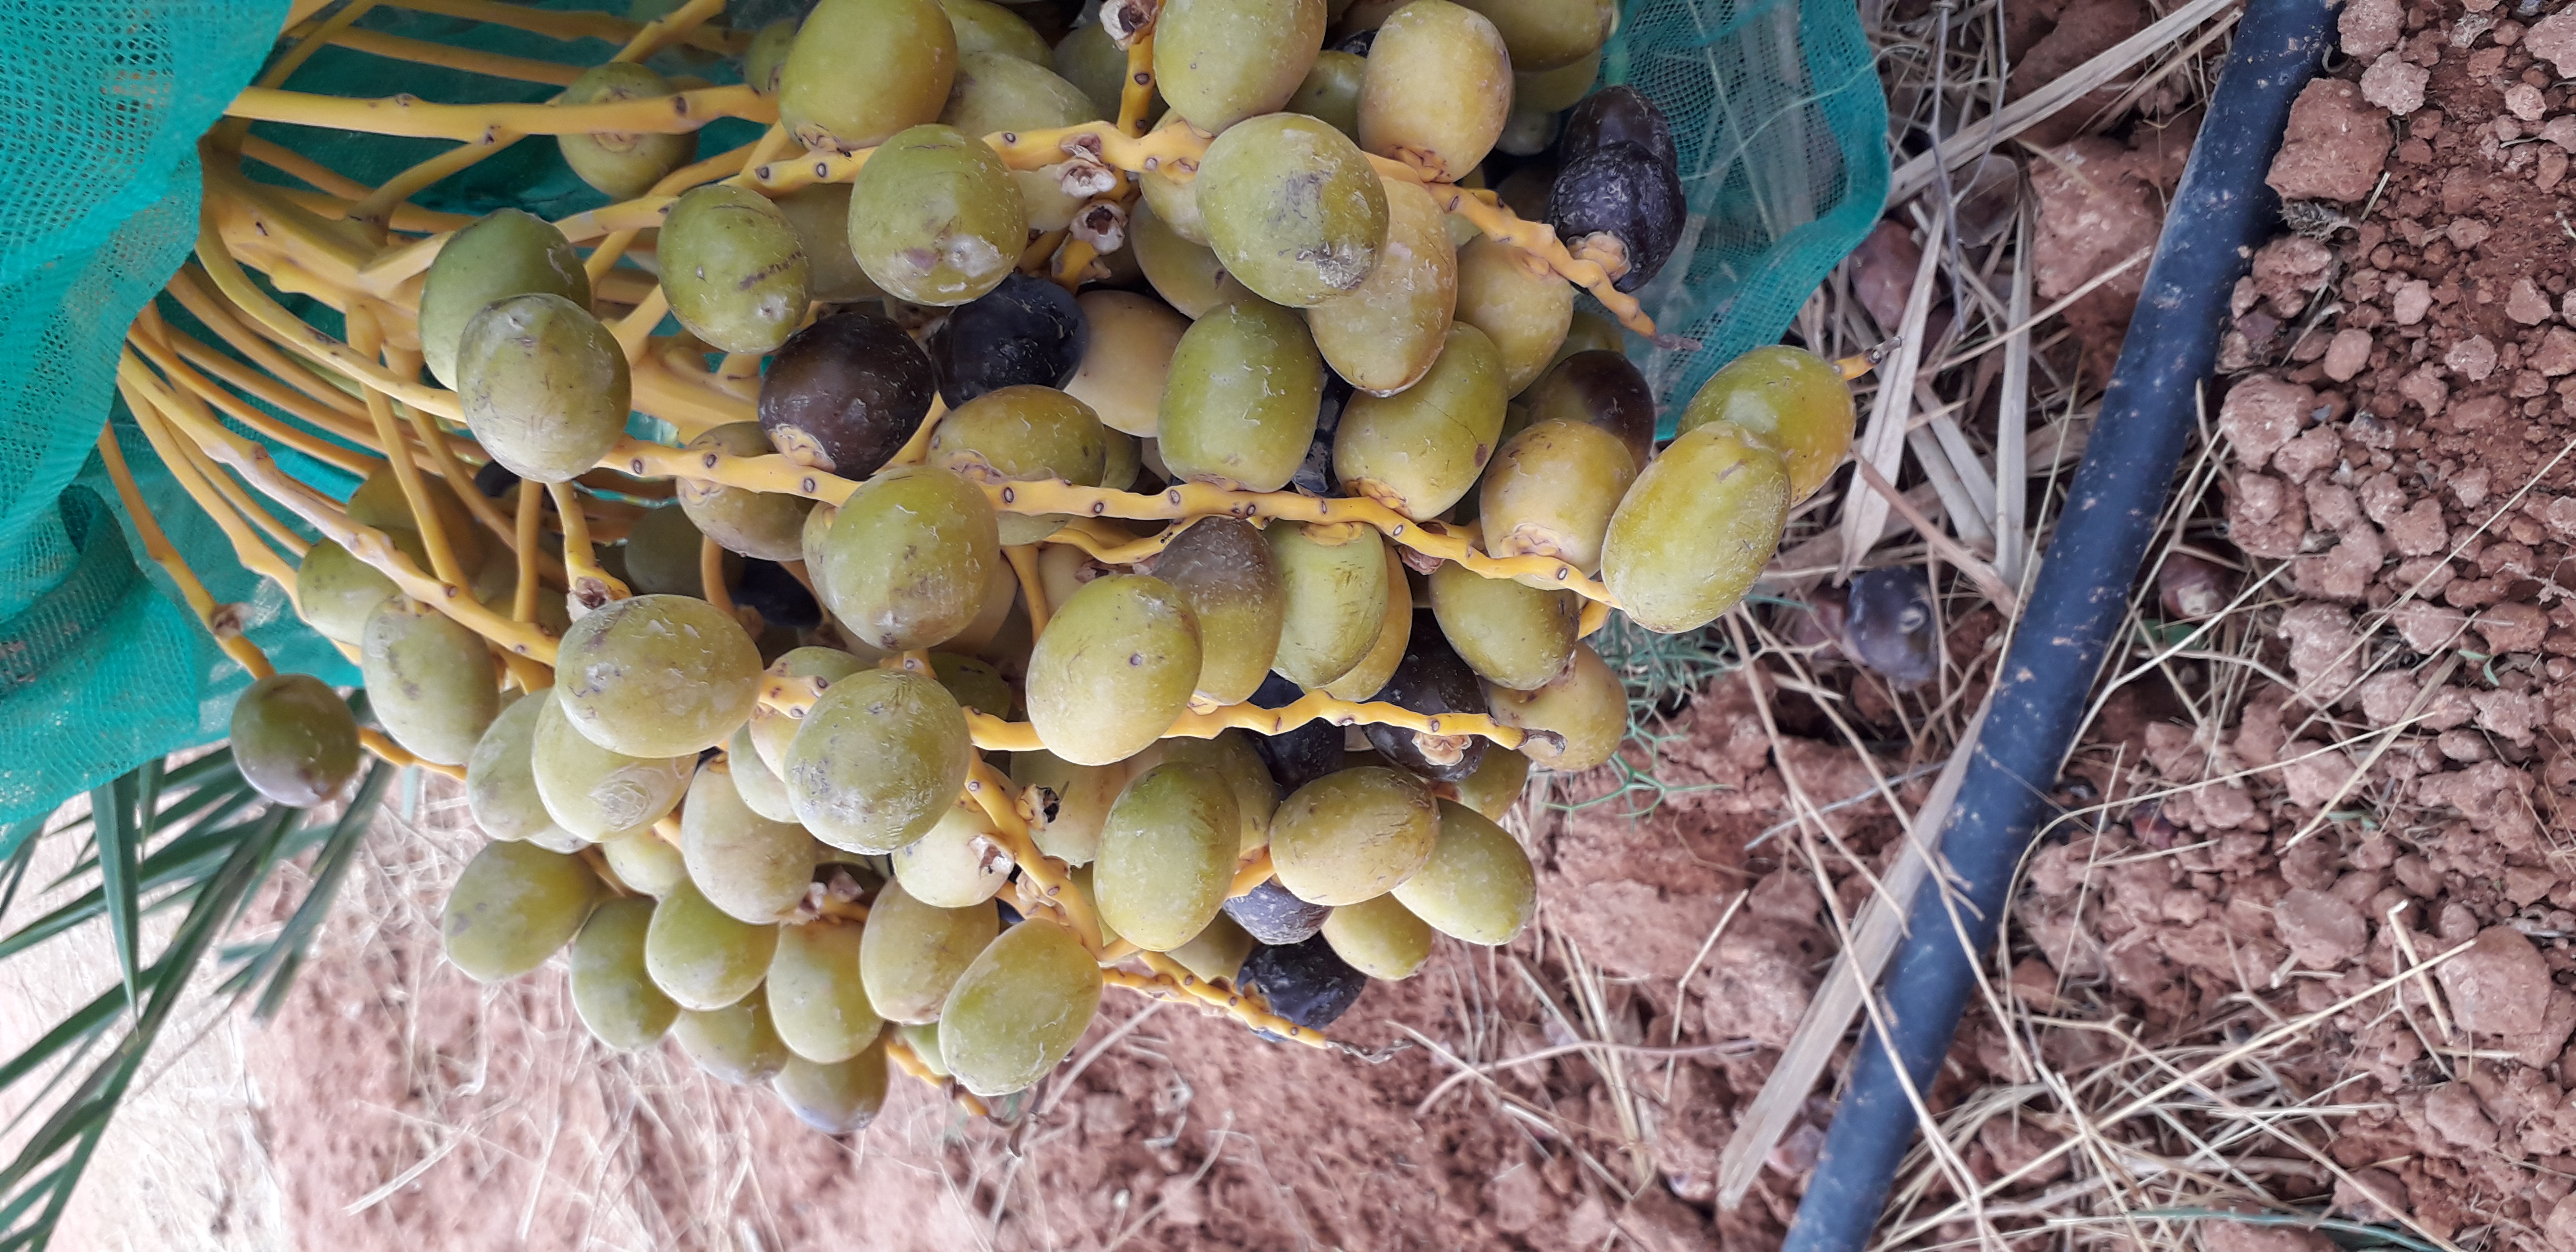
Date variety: kholt